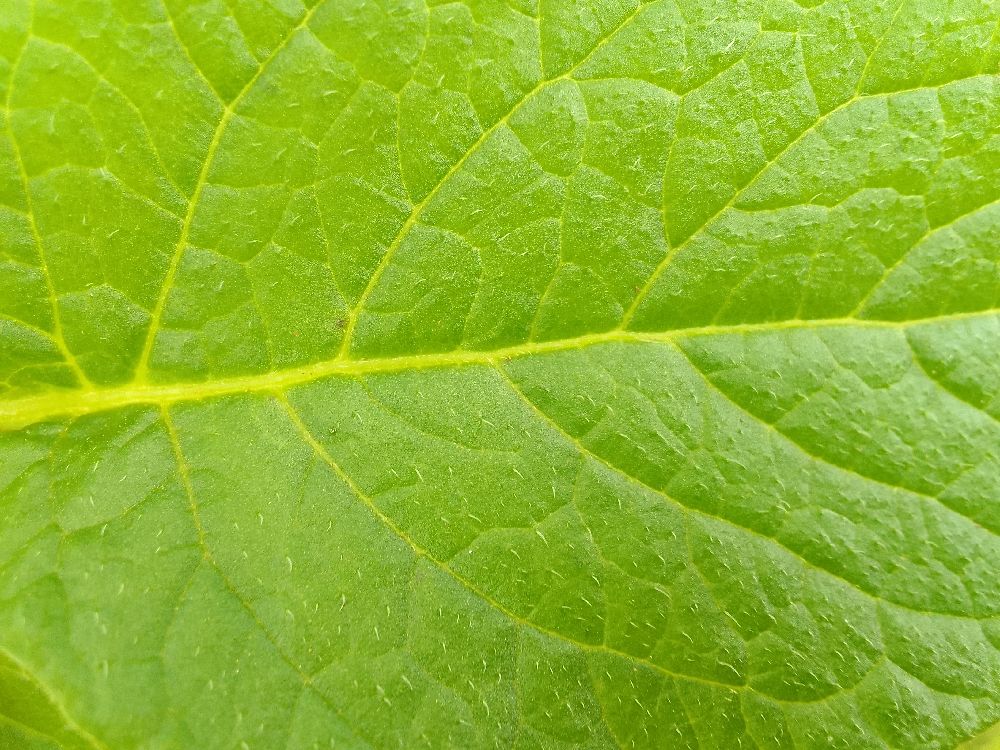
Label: Healthy